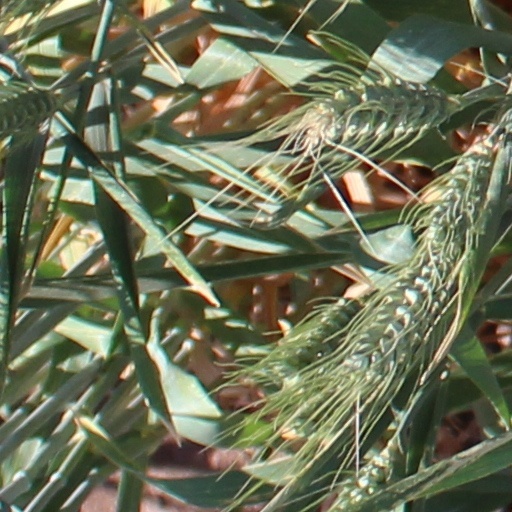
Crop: wheat